Competition between Airbus and Boeing

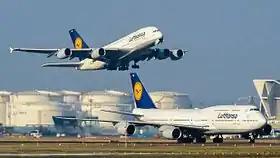
A Lufthansa Airbus A380 and Boeing 747-8 at Frankfurt Airport (2015)

The competition between Airbus and Boeing has been characterized as a duopoly in the large jet airliner market since the 1990s.